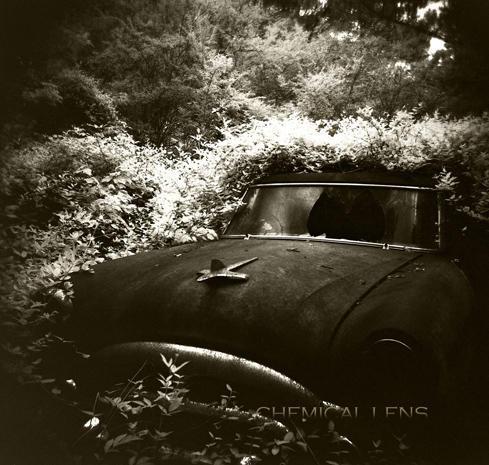
a museum of junked cars